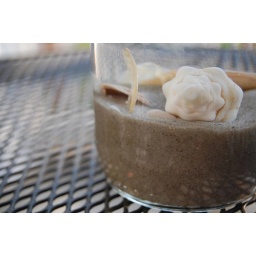
beach in a bottle